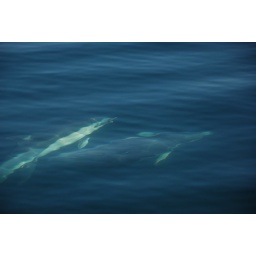
Bottle Nose Dolphins swimming under the water around the boat. June 2010